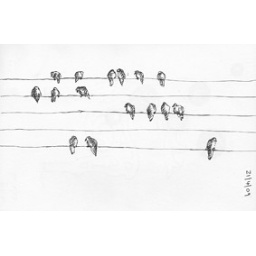
21 April 2009 - quick sketch of birds on wires near home